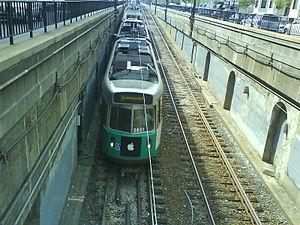
The Kinki Sharyo Co., Ltd., également connu sous le nom de Kinkisharyo, est un fabricant japonais de véhicules ferroviaires basé à Higashiosaka. Société affiliée de Kintetsu Corporation, elle existe depuis 1920 sous le nom de Tanaka Rolling Stock Works et a été renommée The Kinki Sharyo Co., Ltd en 1945. Elle produit des véhicules légers sur rail utilisés par un certain nombre d'agences de transport. Kinkisharyo est coté à la Bourse de Tokyo sous le code TSE : 7122.